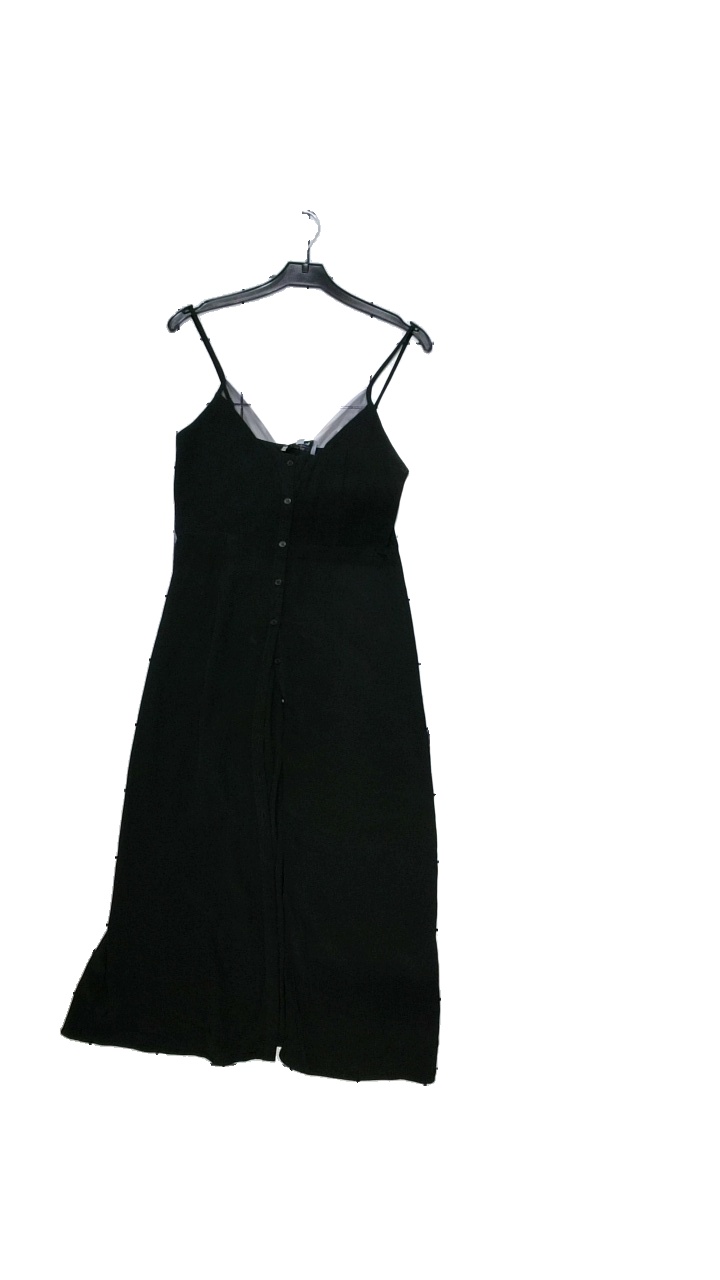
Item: Dress (Ladies)
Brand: And Other Stories
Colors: Black
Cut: Loose
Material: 100% viscose
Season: All
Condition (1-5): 5
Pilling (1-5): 5
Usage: Reuse
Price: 250-400